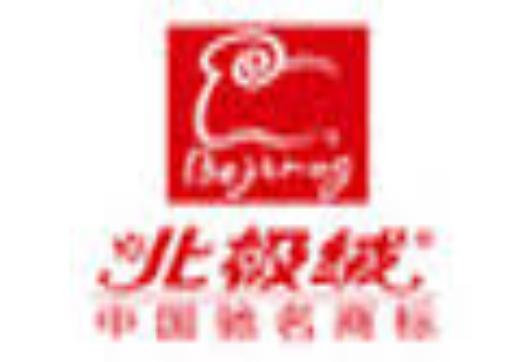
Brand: BeiJiRong
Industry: Clothes